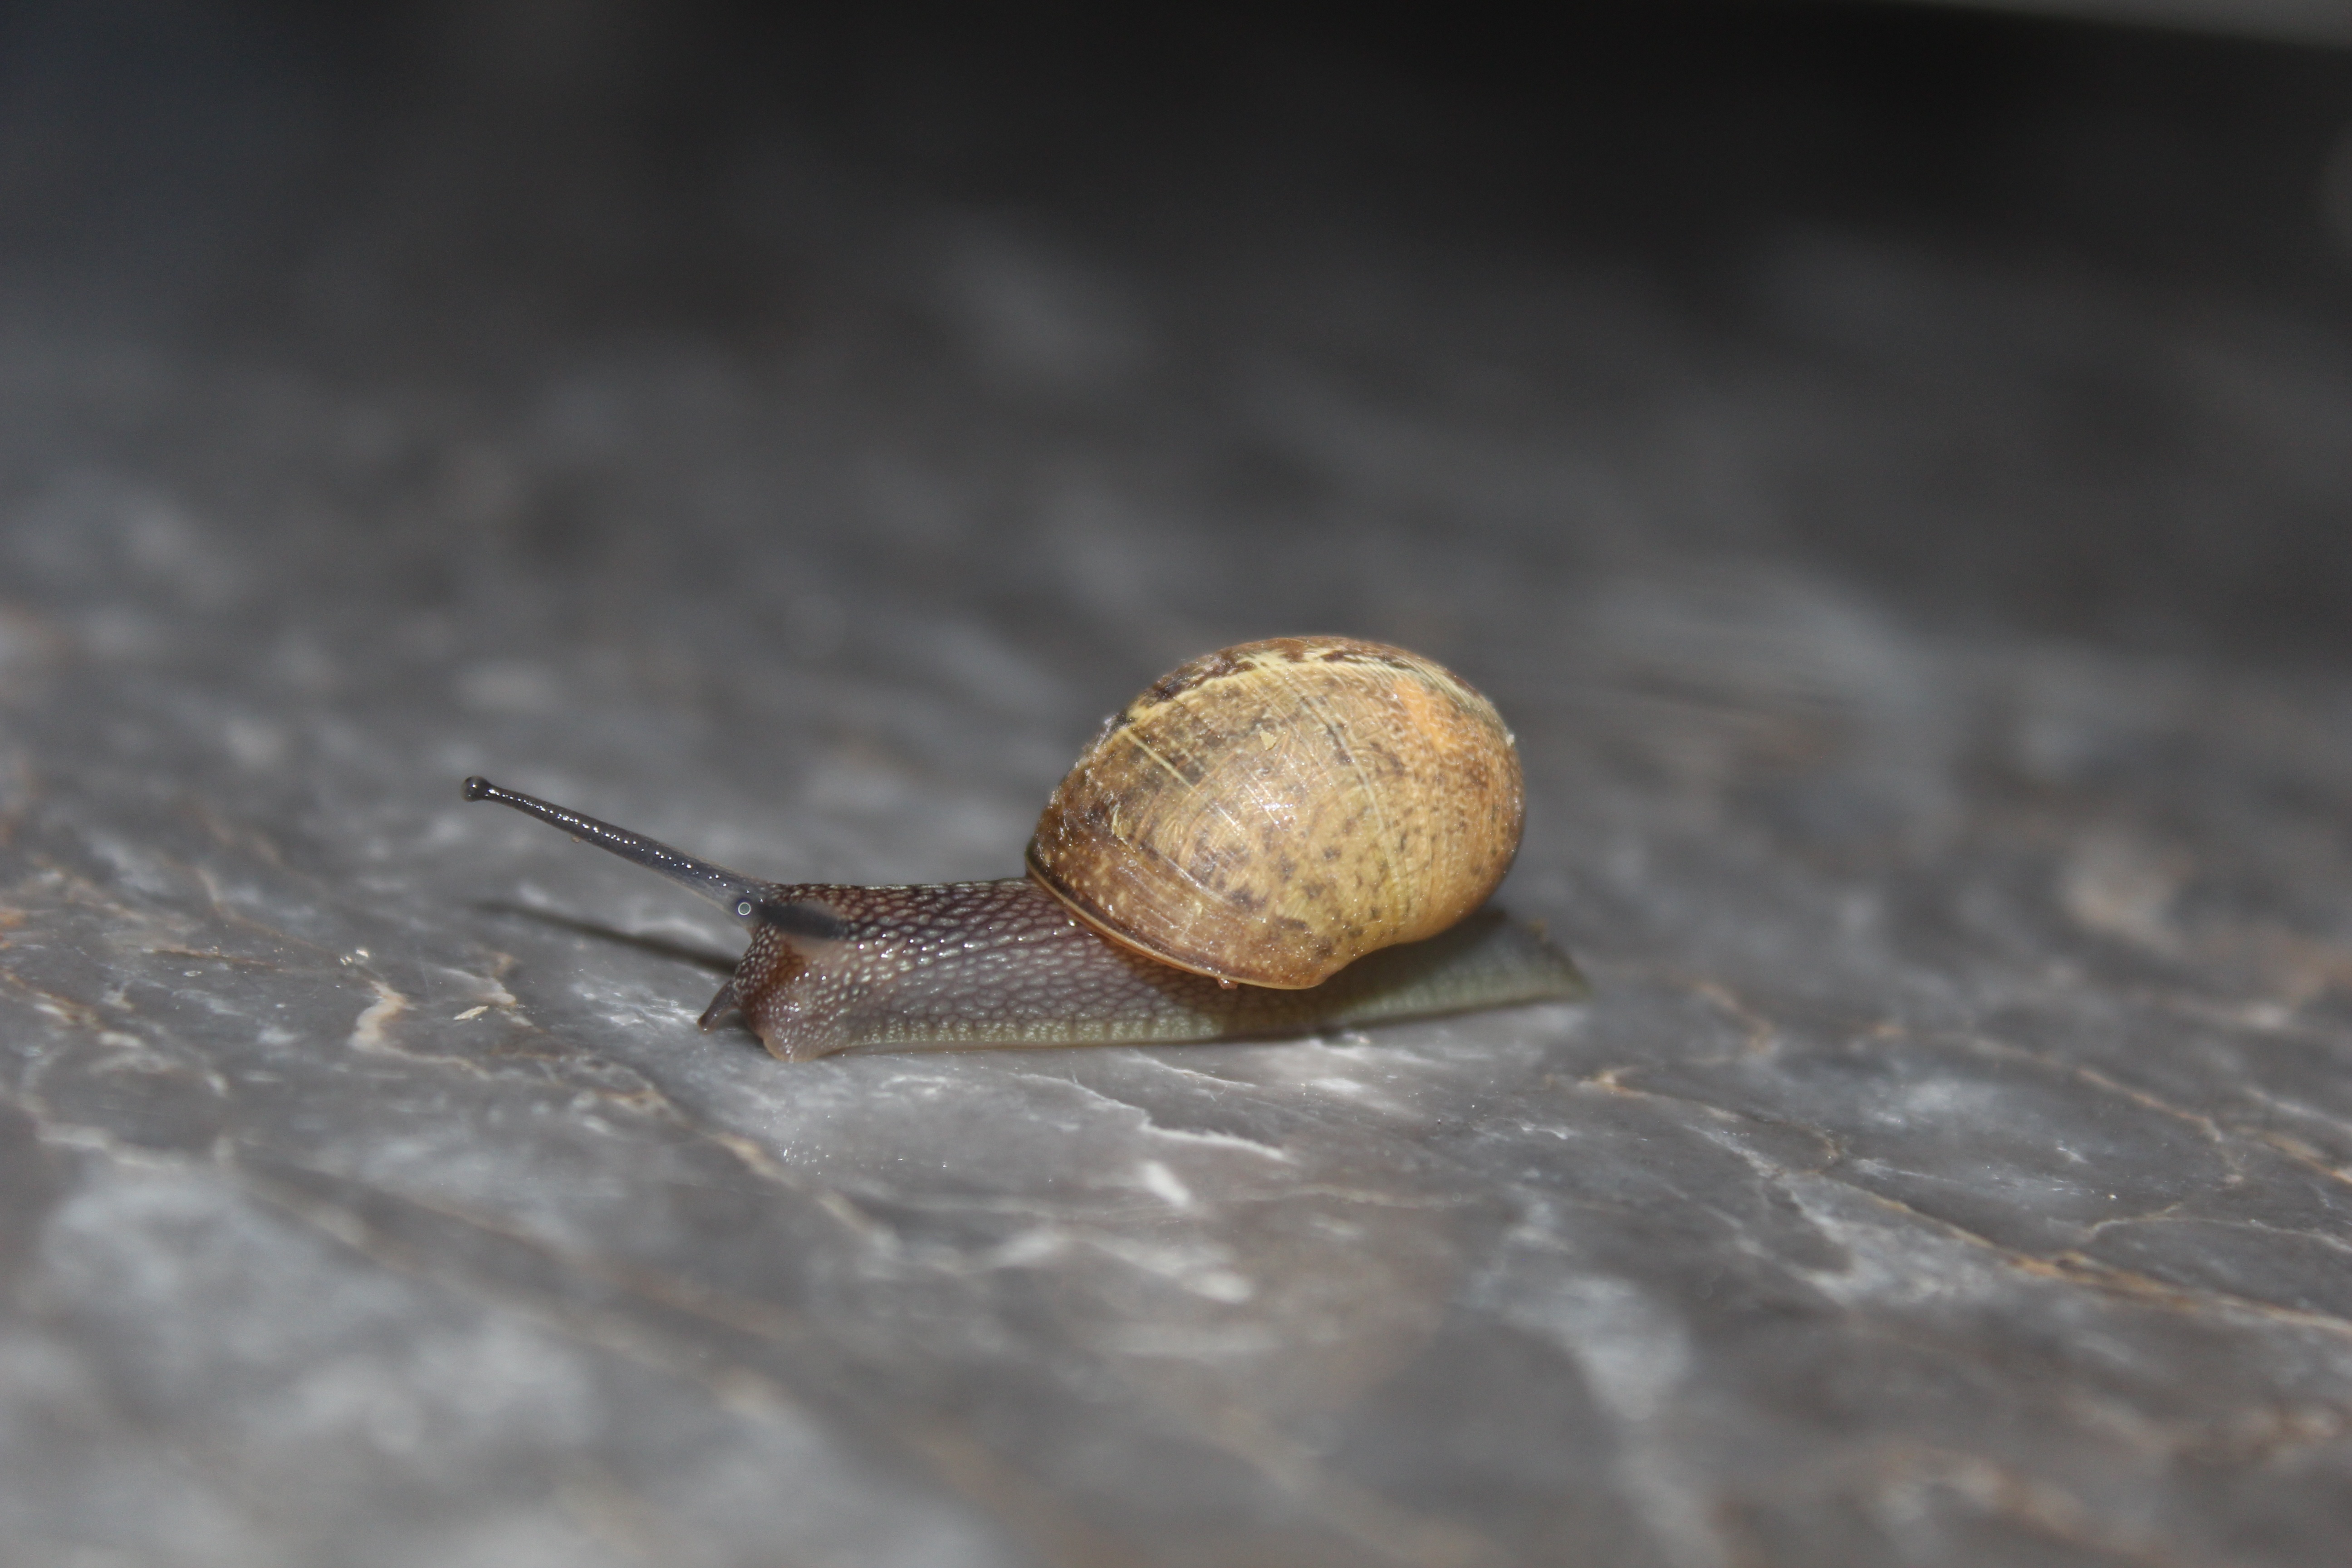
nature, photography, animal, fauna, invertebrate, close up, snail, molluscs, macro photography, sea snail, snails and slugs